Paks Nuclear Power Plant

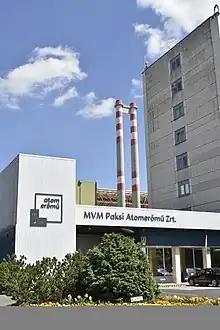
Main entrance

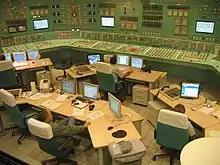
Control room

The Paks Nuclear Power Plant is located from the small town of Paks, central Hungary, 100km southwest of Budapest on the shores of the Danube river. It is the first and only operating nuclear power station in Hungary. In 2019, its four reactors produced more than 50% of Hungary's electricity production.